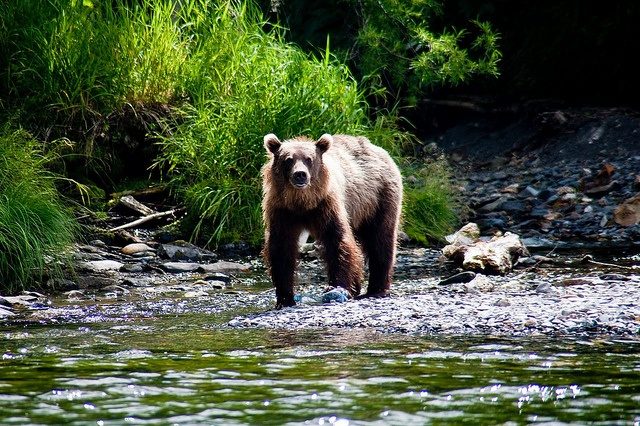
Brown bear walking through a creek near trees.
The young brown bear is standing in a stream.

A bear standing on a sandbar in a stream.
A bear walks along the edge of a stream.
A wet bear stands in the river looking for fish to eat